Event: Nepal Earthquake
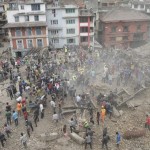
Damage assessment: damage